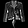
Label: Shirt